Joba Chamberlain

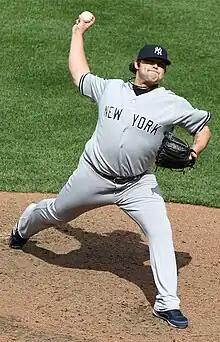
Chamberlain pitching for the Yankees in 2011

The Yankees ruled out using Chamberlain as a starting pitcher in 2011 arguing that his pitches have greater velocity when he pitches in relief. When the Yankees signed Rafael Soriano to be the set-up man to Mariano Rivera, it cast doubt on Chamberlain's future with the club. However, he ultimately stayed with the team and typically pitched the seventh inning. Chamberlain was briefly used in the eighth inning after Soriano went on the disabled list on May. He was placed on the 15 day-disabled list on June 8 due to an elbow injury and had Tommy John surgery performed on June 16 to repair a torn ligament in his right elbow, ending his season.